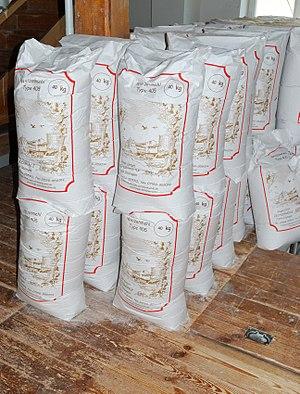
Farine de blé de type type 405 (correspond au type 45 français) en sacs de 40 kg. Minoterie Zechlesmühle à Ditzingen au Bade-Wurtemberg, Allemagne.
La farine de blé est le résultat de la mouture de la graine du blé tendre ou froment. La mouture a pris diverses formes depuis les premiers usages de la meule à grains.